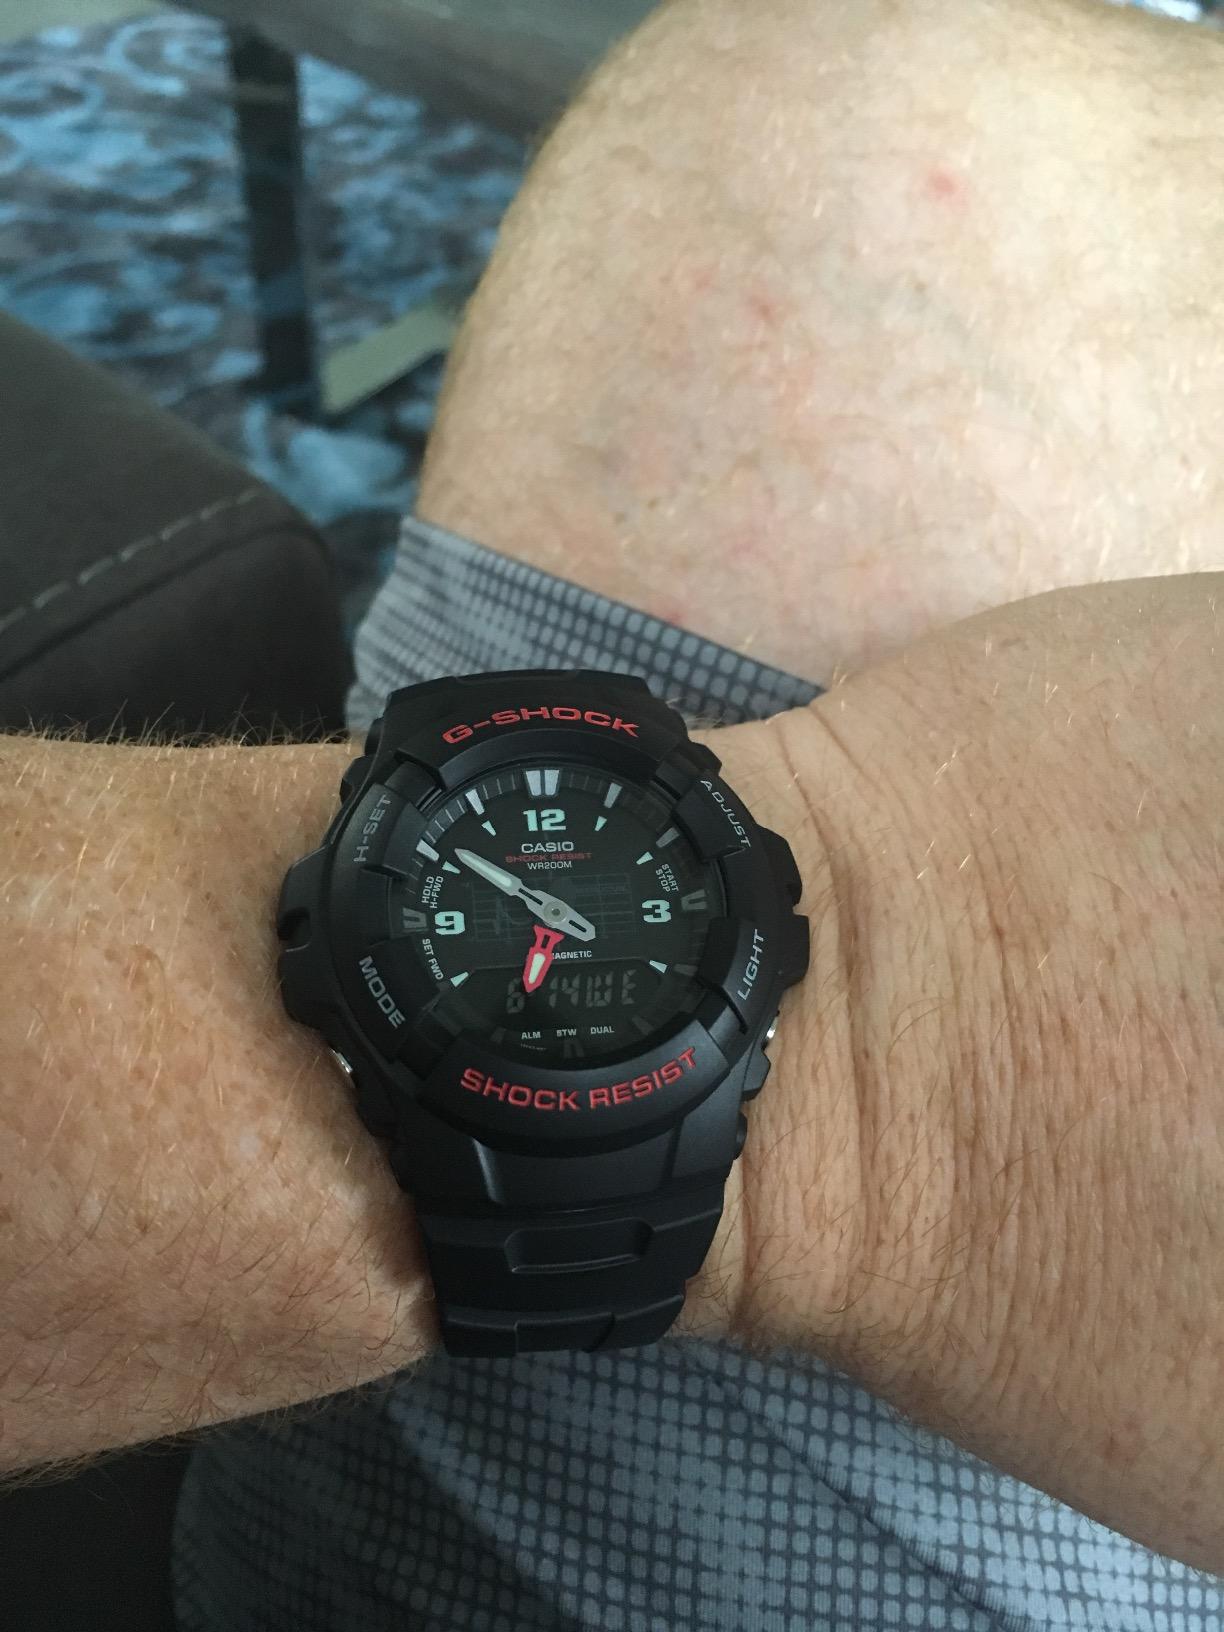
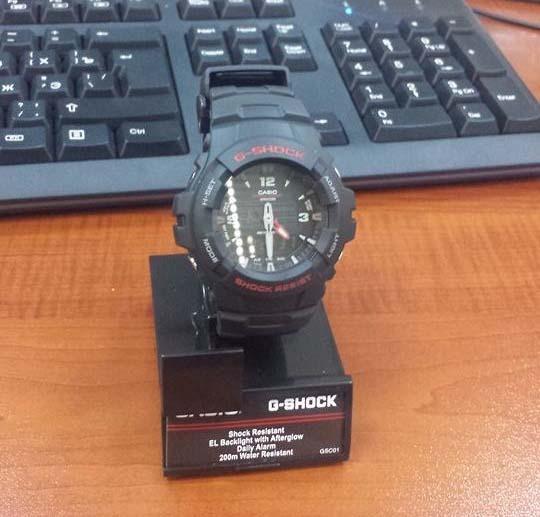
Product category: accessories_watch
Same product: yes